Buddhist Sin Tak College

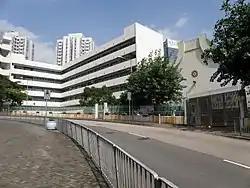
School building pictured in 2014

Buddhist Sin Tak College is a secondary school in Kwai Chung, New Territories, Hong Kong. It uses the English and Chinese languages as the media of instruction.